Blanquism

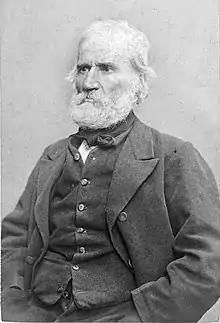
Louis Auguste Blanqui

Blanquism refers to a conception of revolution generally attributed to Louis Auguste Blanqui (1805–1881) that holds that socialist revolution should be carried out by a relatively small group of highly organised and secretive conspirators. Having seized power, the revolutionaries would then use the power of the state to introduce socialism. It is considered a particular sort of "putschism"—that is, the view that political revolution should take the form of a or .